Typhoon Nalgae (2011)

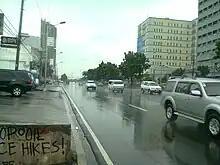
Quezon Avenue in Quezon City, during rainfall brought by Typhoon Nalgae

The province of Pampanga was badly affected - mainly due to the already prevailing floods from the previous typhoon Typhoon Nesat (Pedring). The floods continued till 5 October - much after the rains subsided. Boats were brought out to navigate the roads that had turned into rivers. The ground floor of most houses remained under water up to 4 days after Quiel passed.